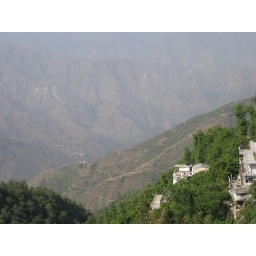
On the mountain roads in Mussouri